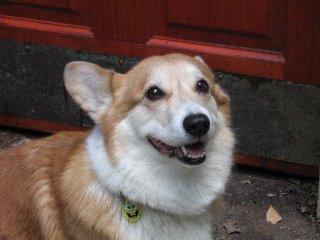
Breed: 205-n000029-Pembroke